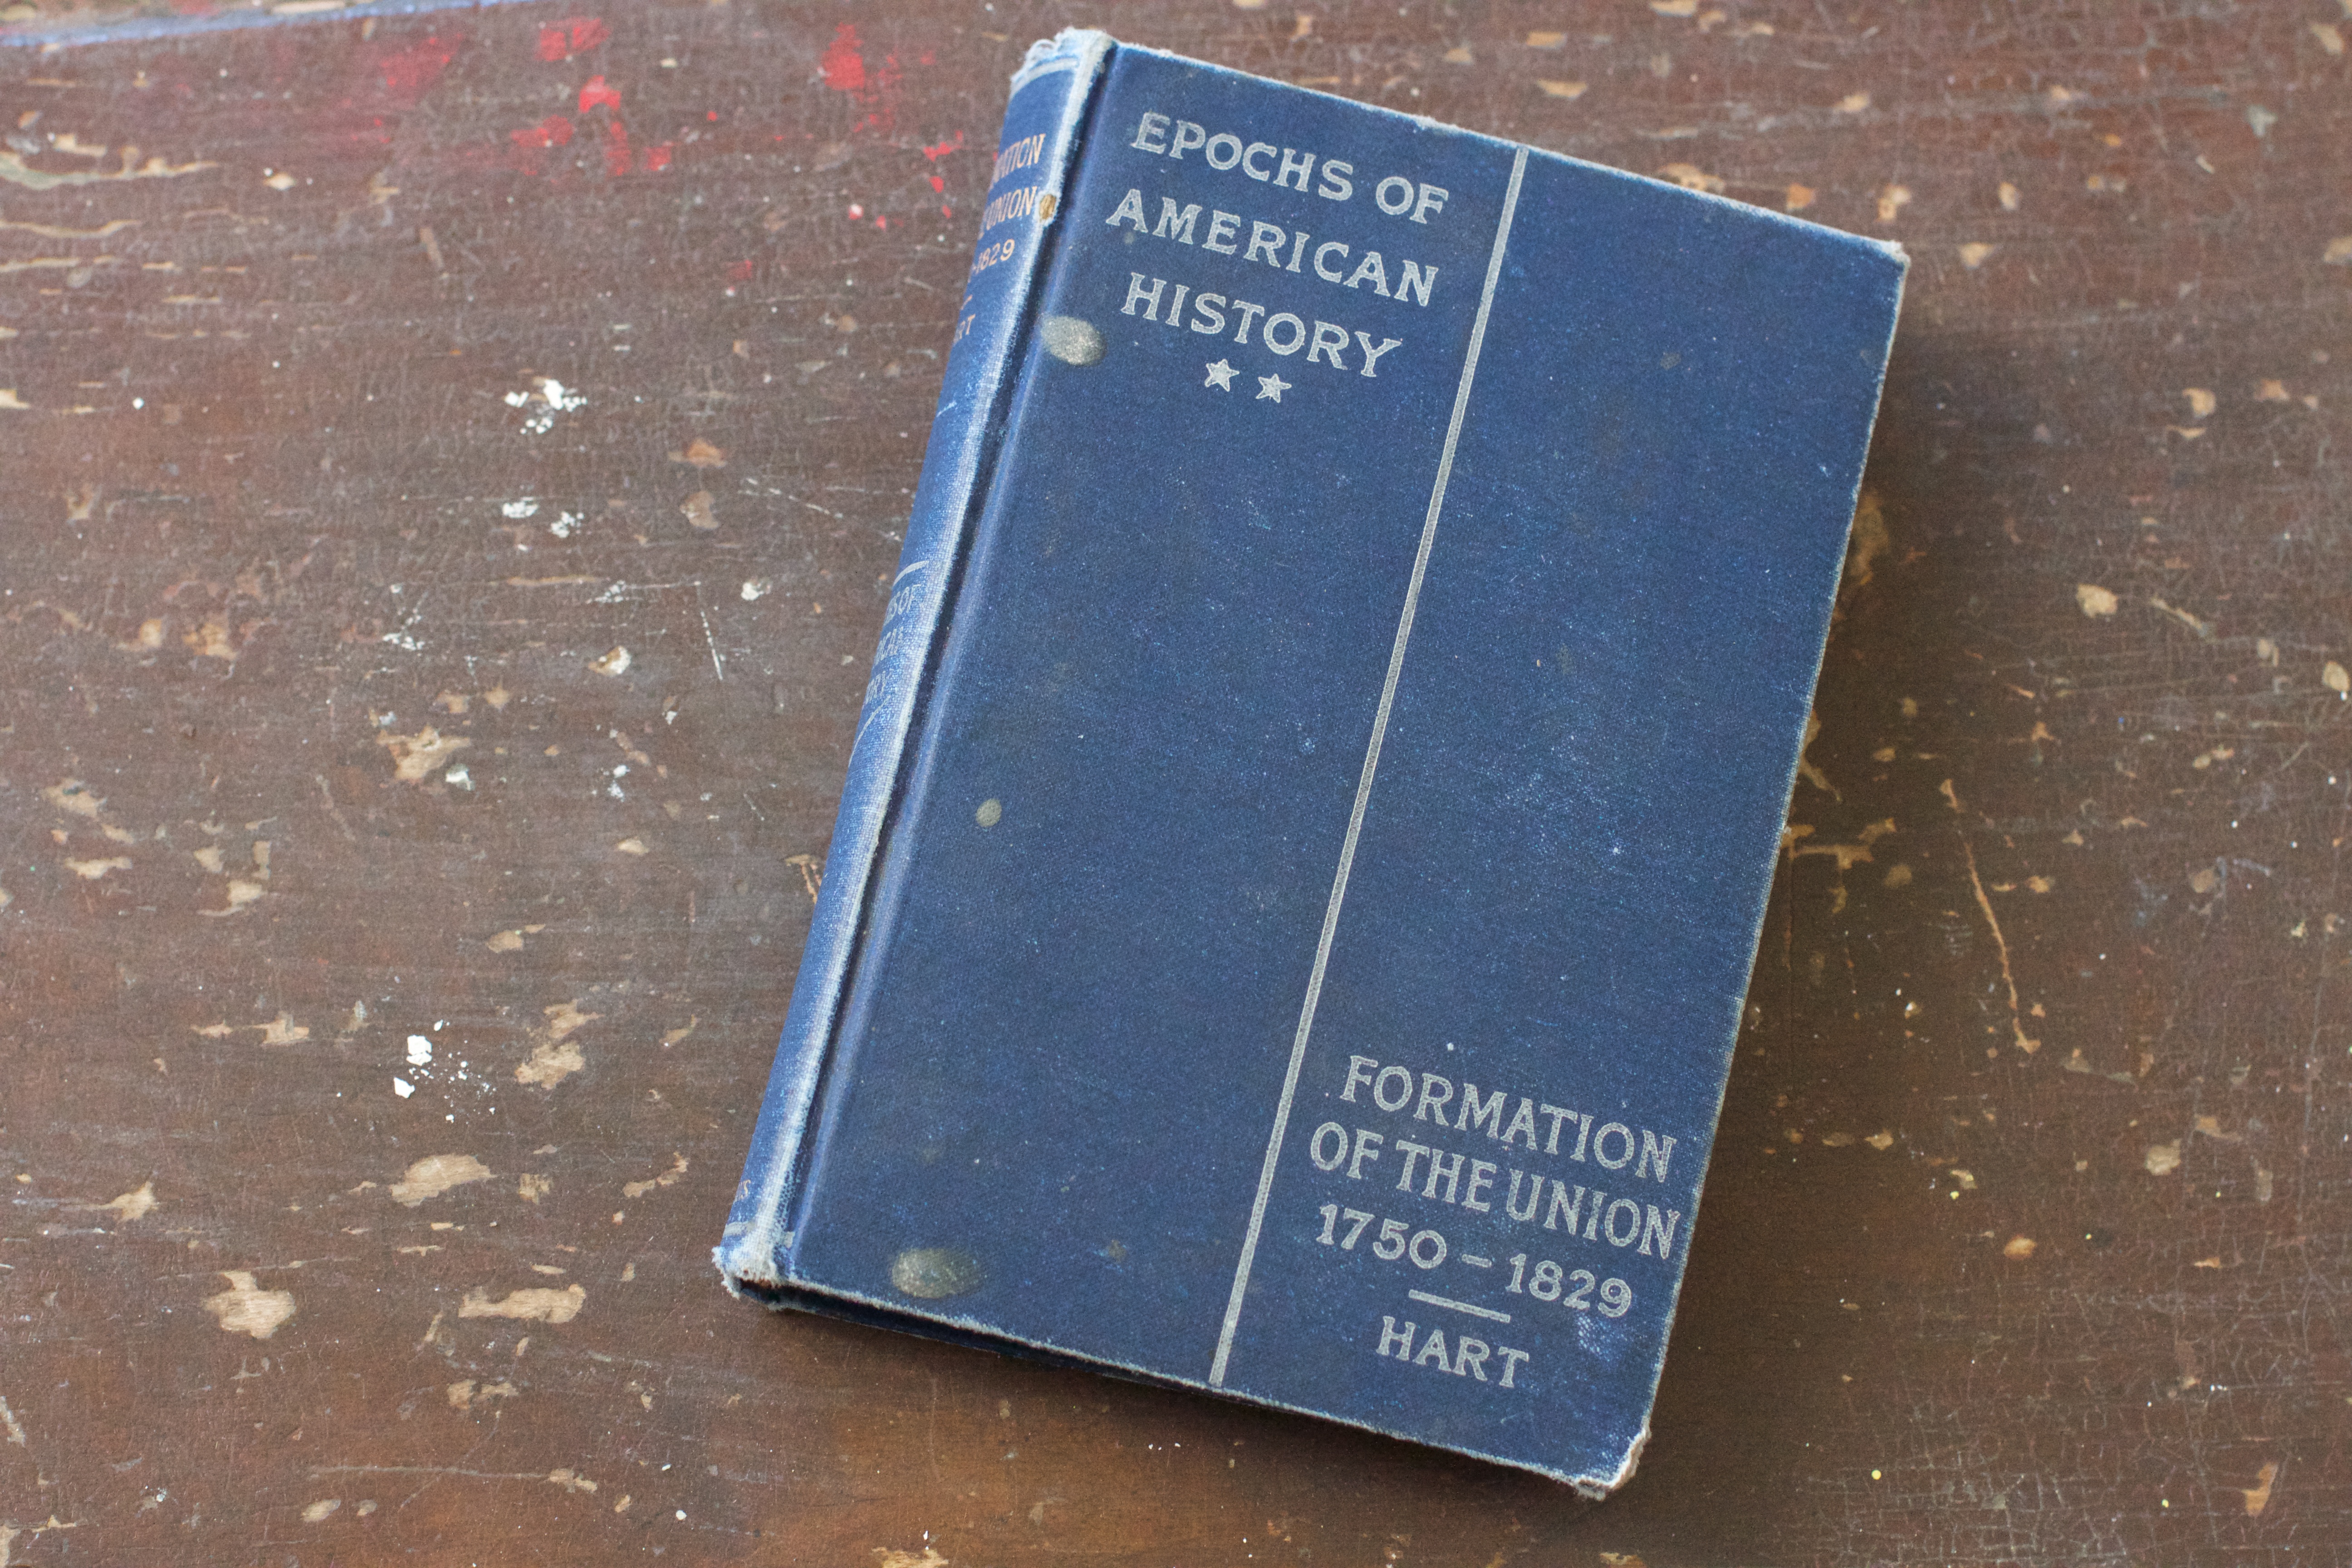
blue, text, commemorative plaque